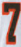
Number: 7